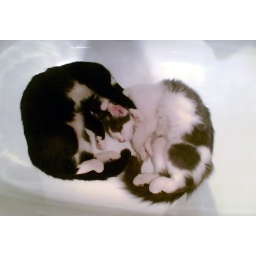
cats in tub